Barrytown Flats

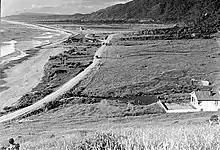
The Flats in the 1930s showing the old coastal road

Since that time the drier parts of the flats have been cleared of forest and drained by "humping and hollowing", creating pasture. Deep drains and straightening of streams were needed to "bring the land in". The trees on the coastal plain were too small and twisted for good timber, so podocarp forest in the hills was logged – these supplied planks for flumes, which carried water for gold sluicing.